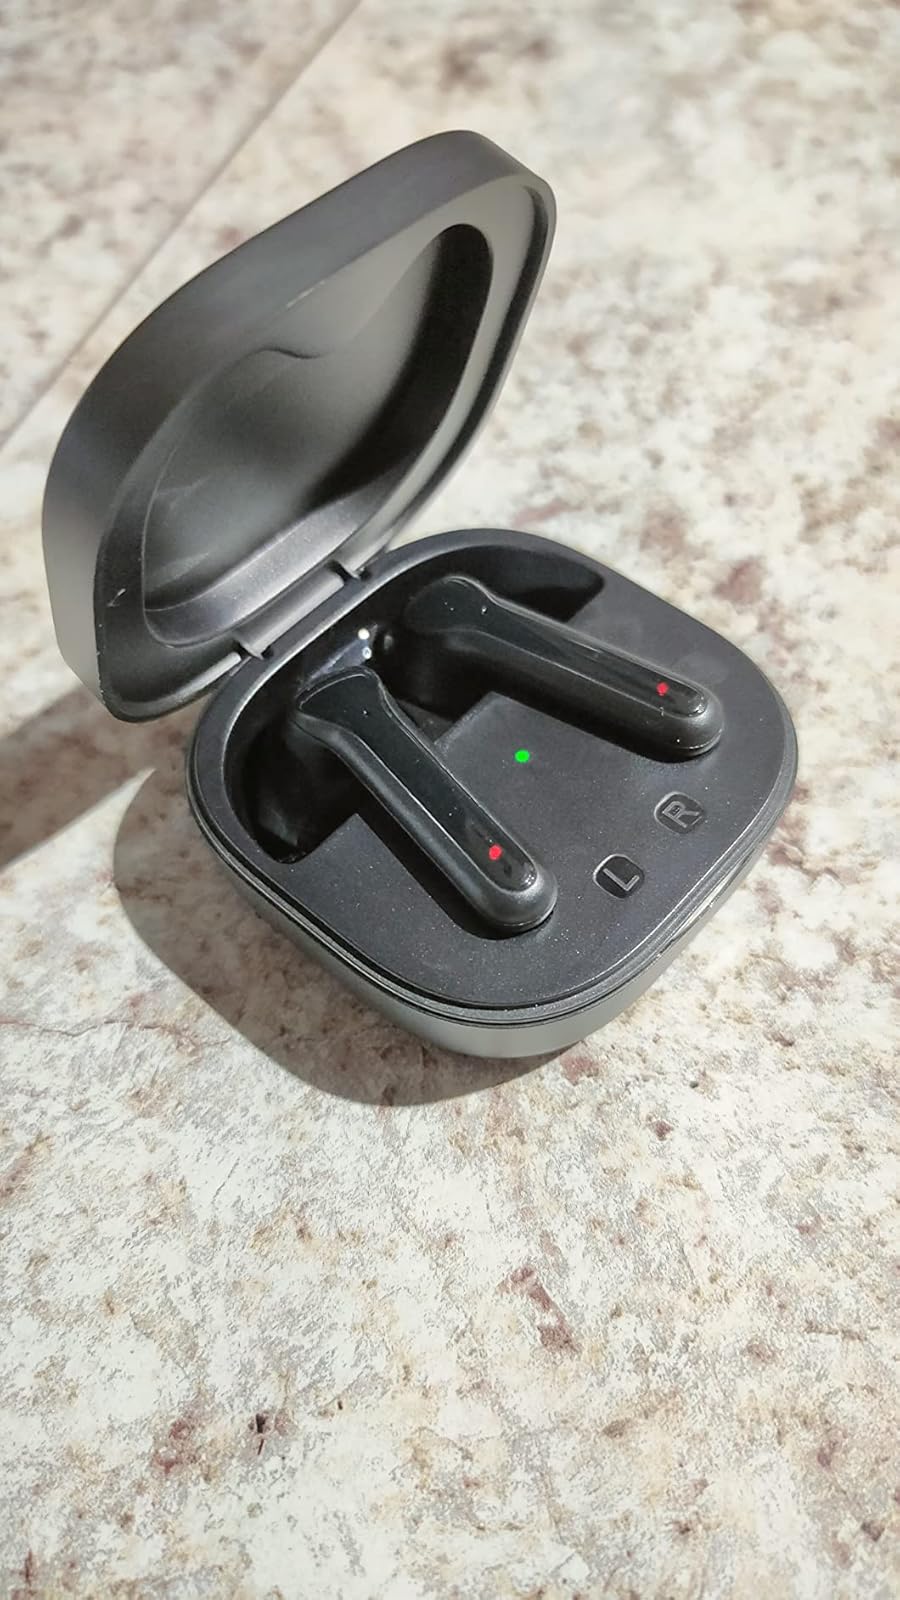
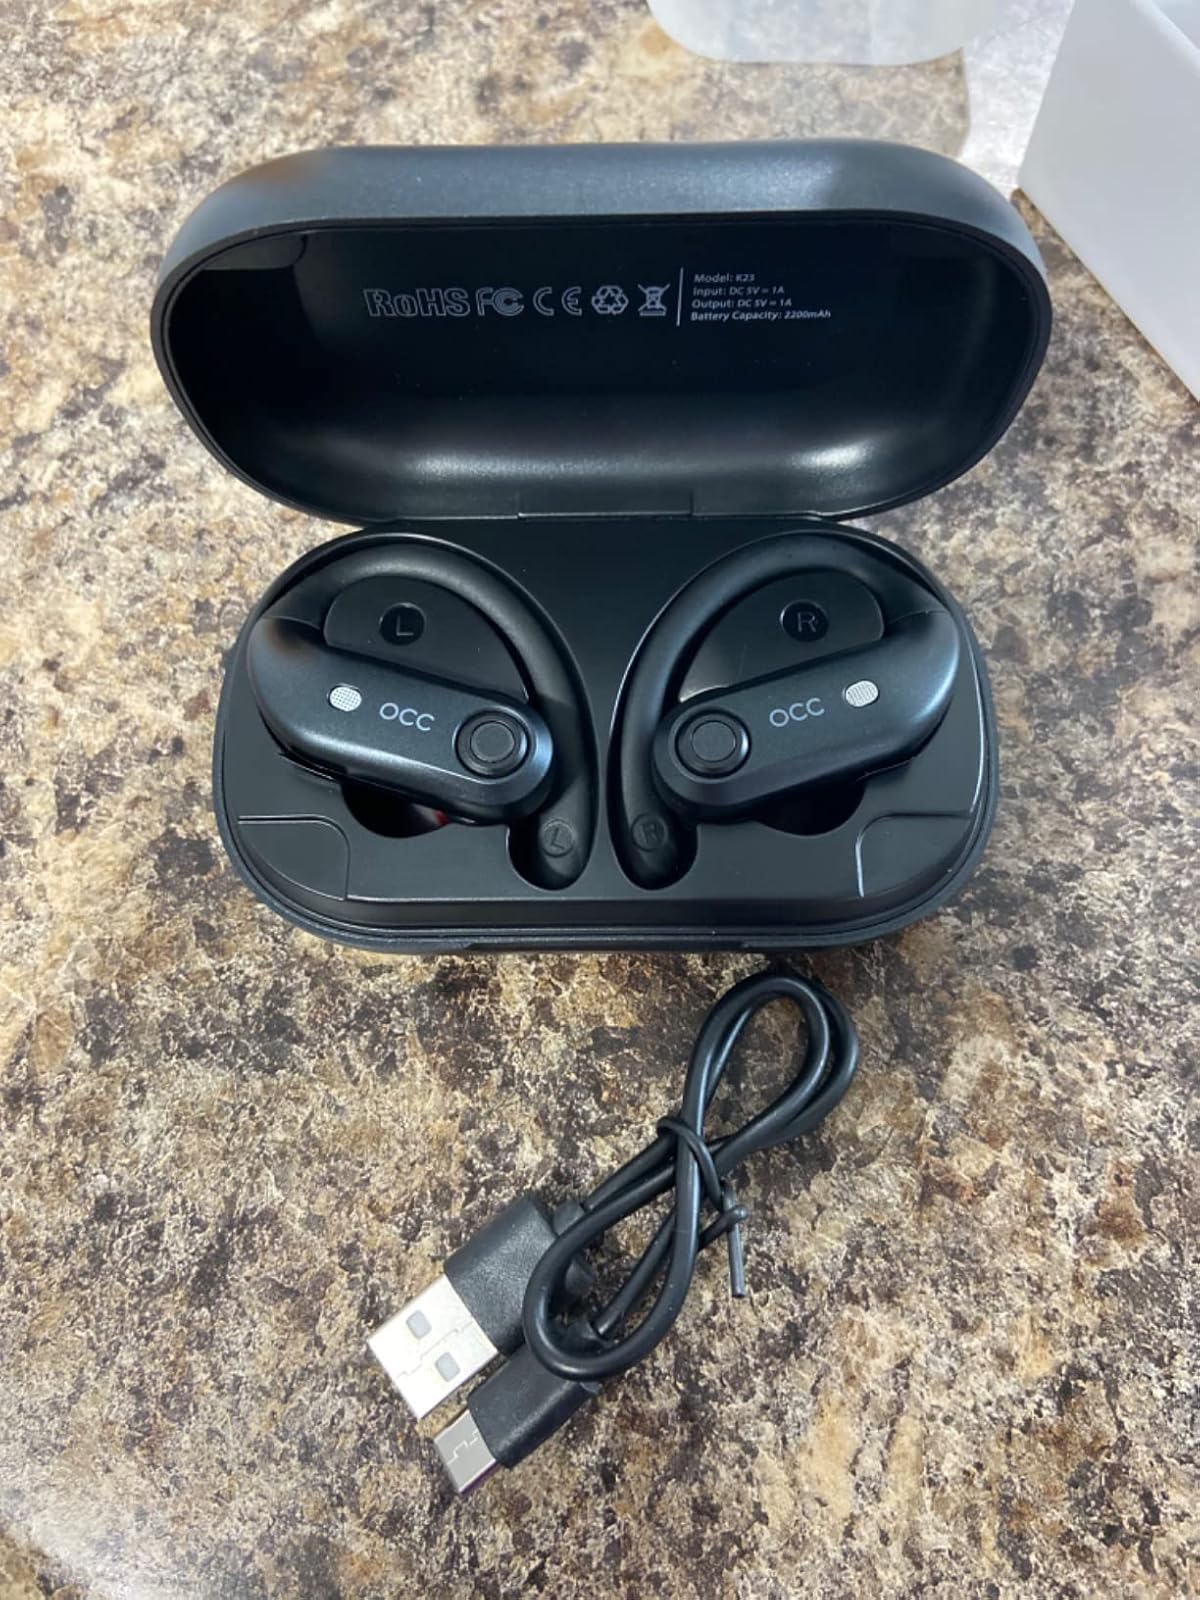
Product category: earbuds
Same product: no